IsaKidd refining technology

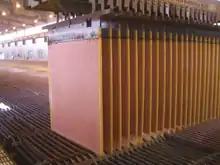
Figure 5. IsaKidd BR cathode plates.

The MIM development team looked for other ways to reduce the resistance of the cathode plates and developed a new low-resistance cathode, which it called ISA Cathode BR. This new design extended the copper plating from 15–17 mm down the blade to approximately 55 mm, and it increased the thickness of the copper to 3.0 mm from the 2.5 mm used on the standard cathode.